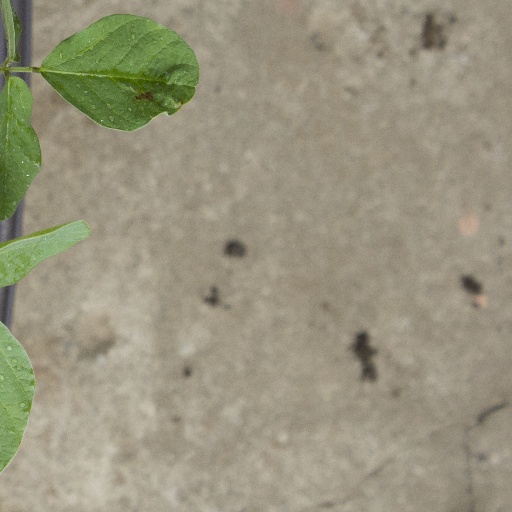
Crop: soybean